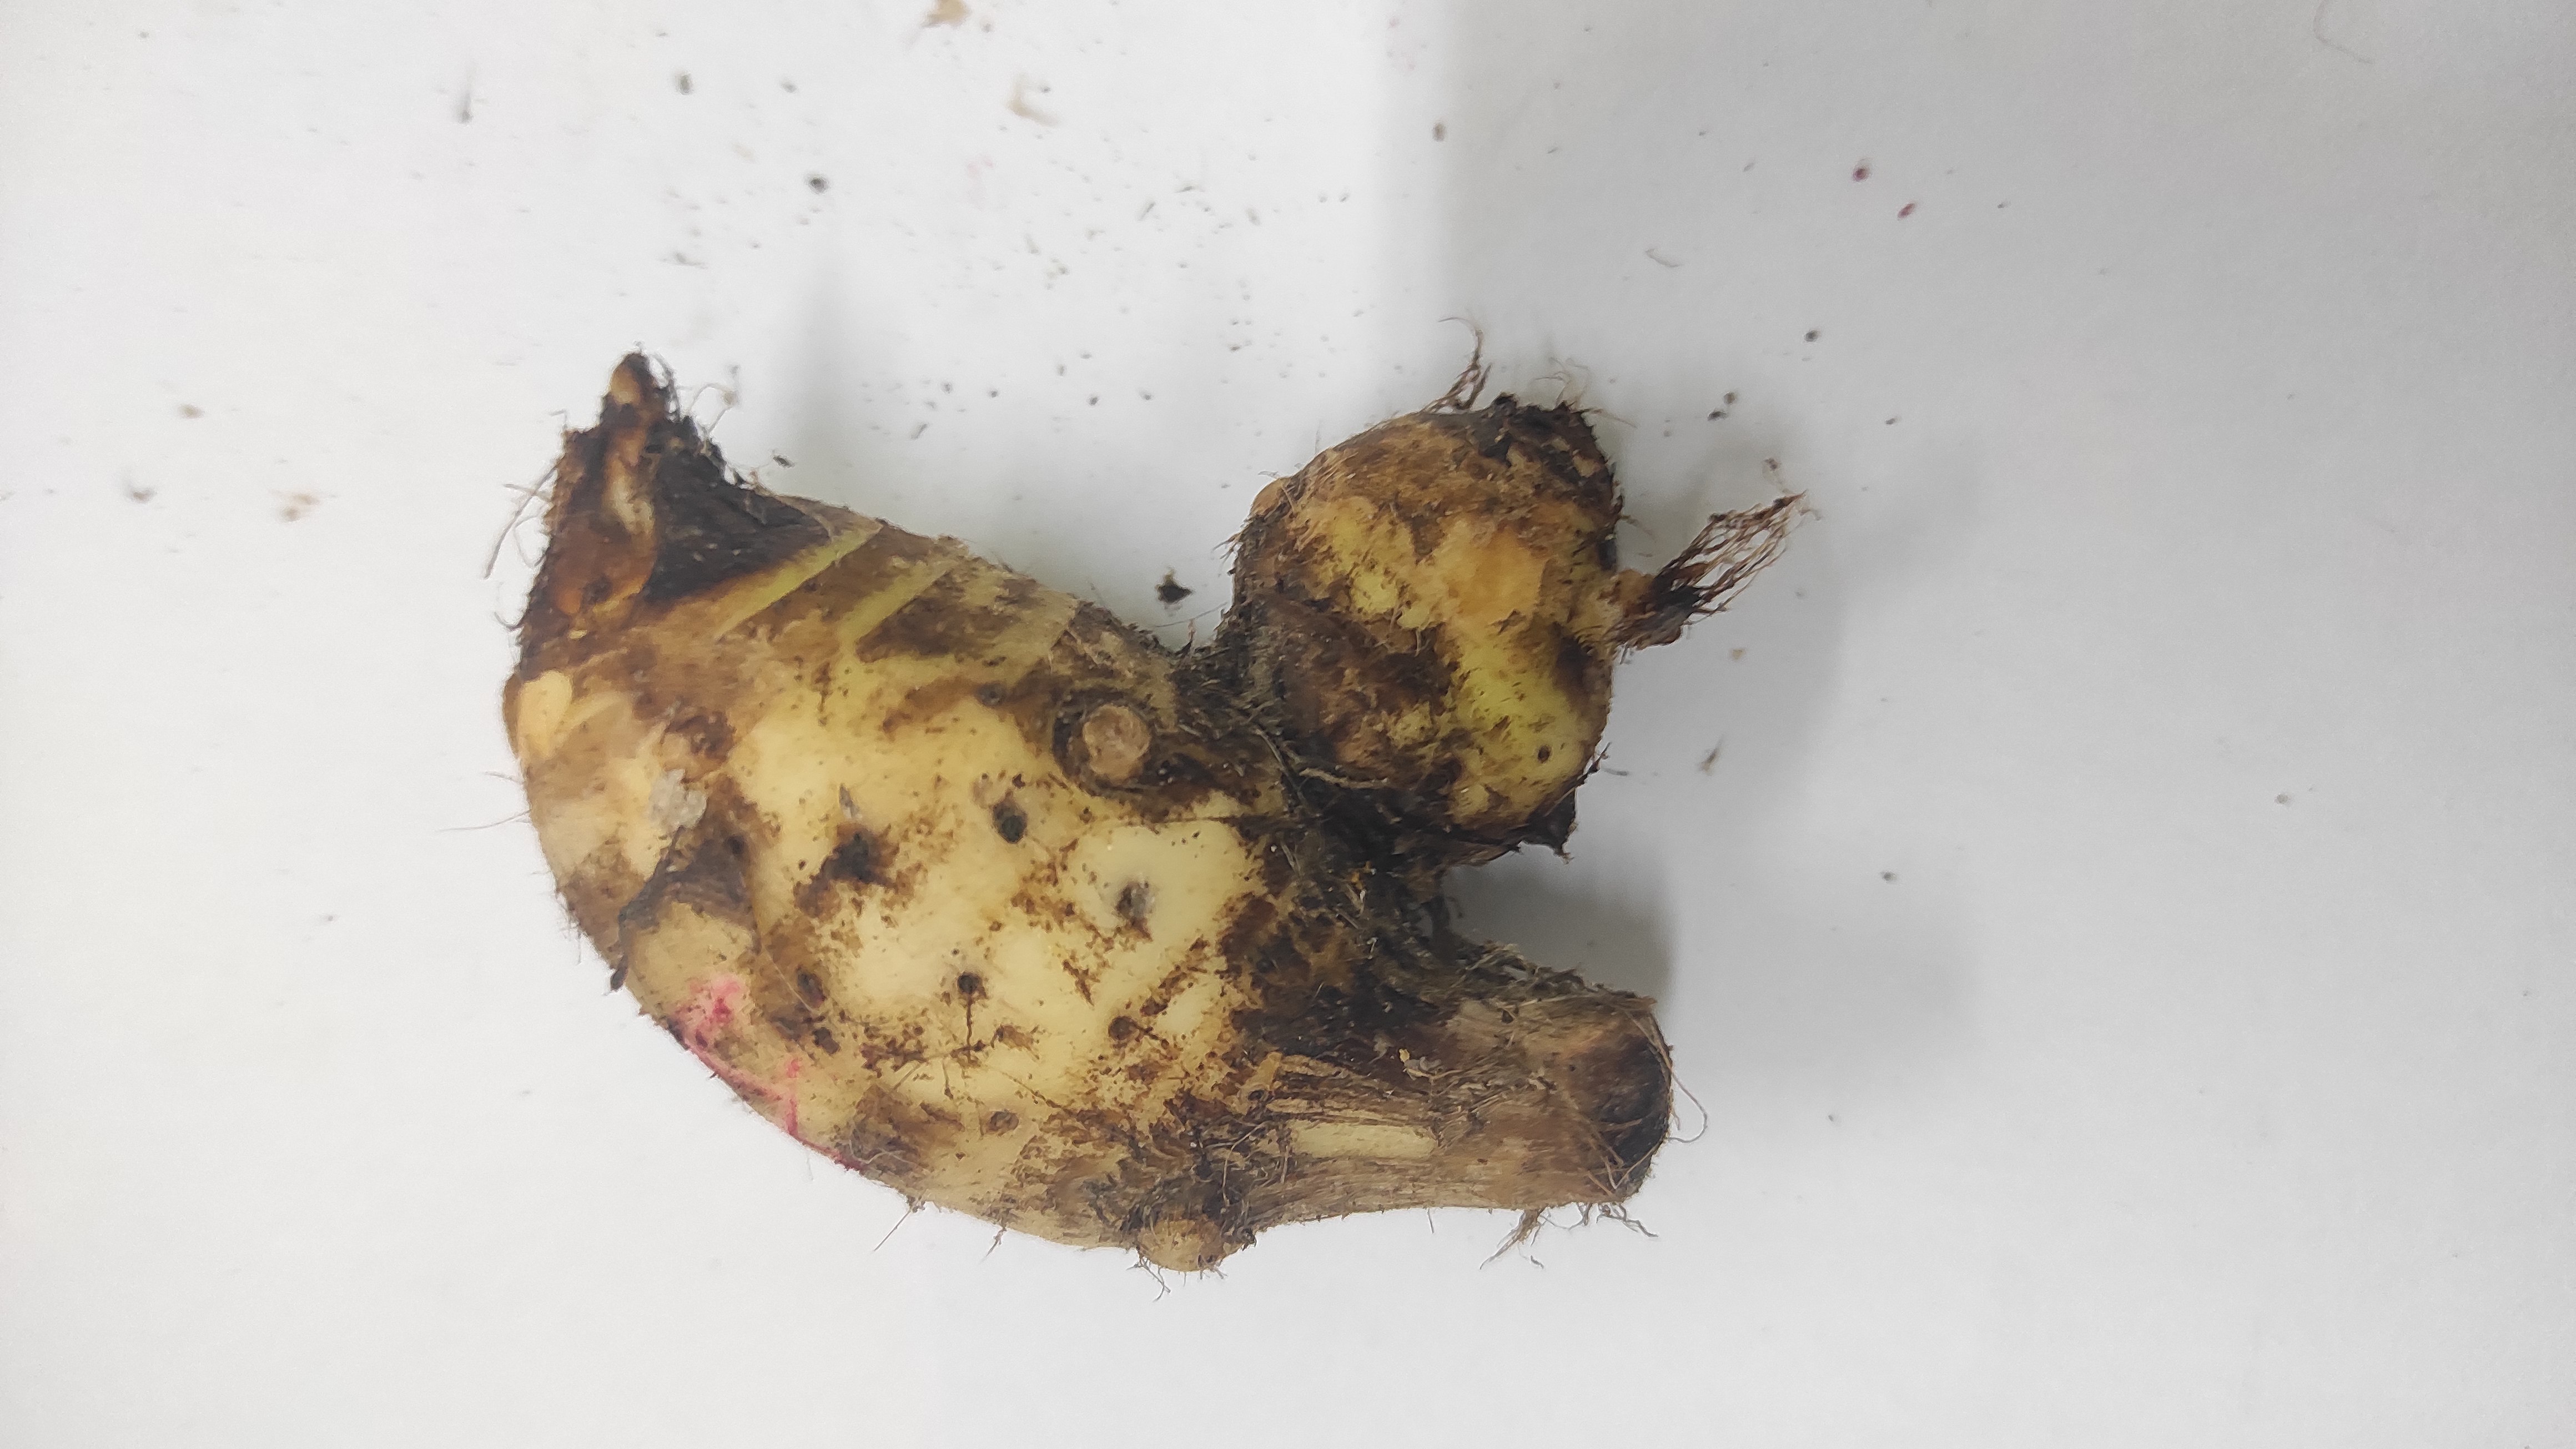
Crop: Taro root
Condition: Fresh